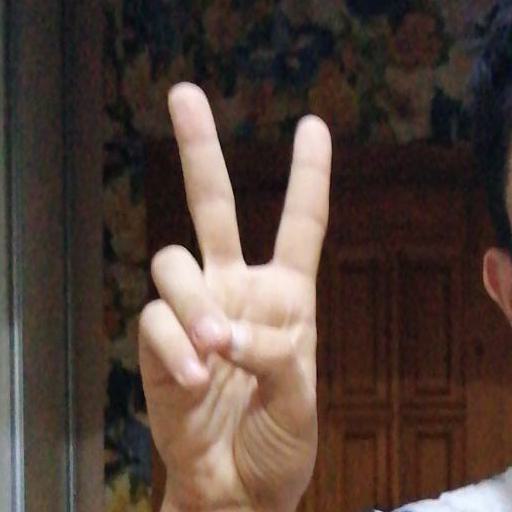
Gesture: peace